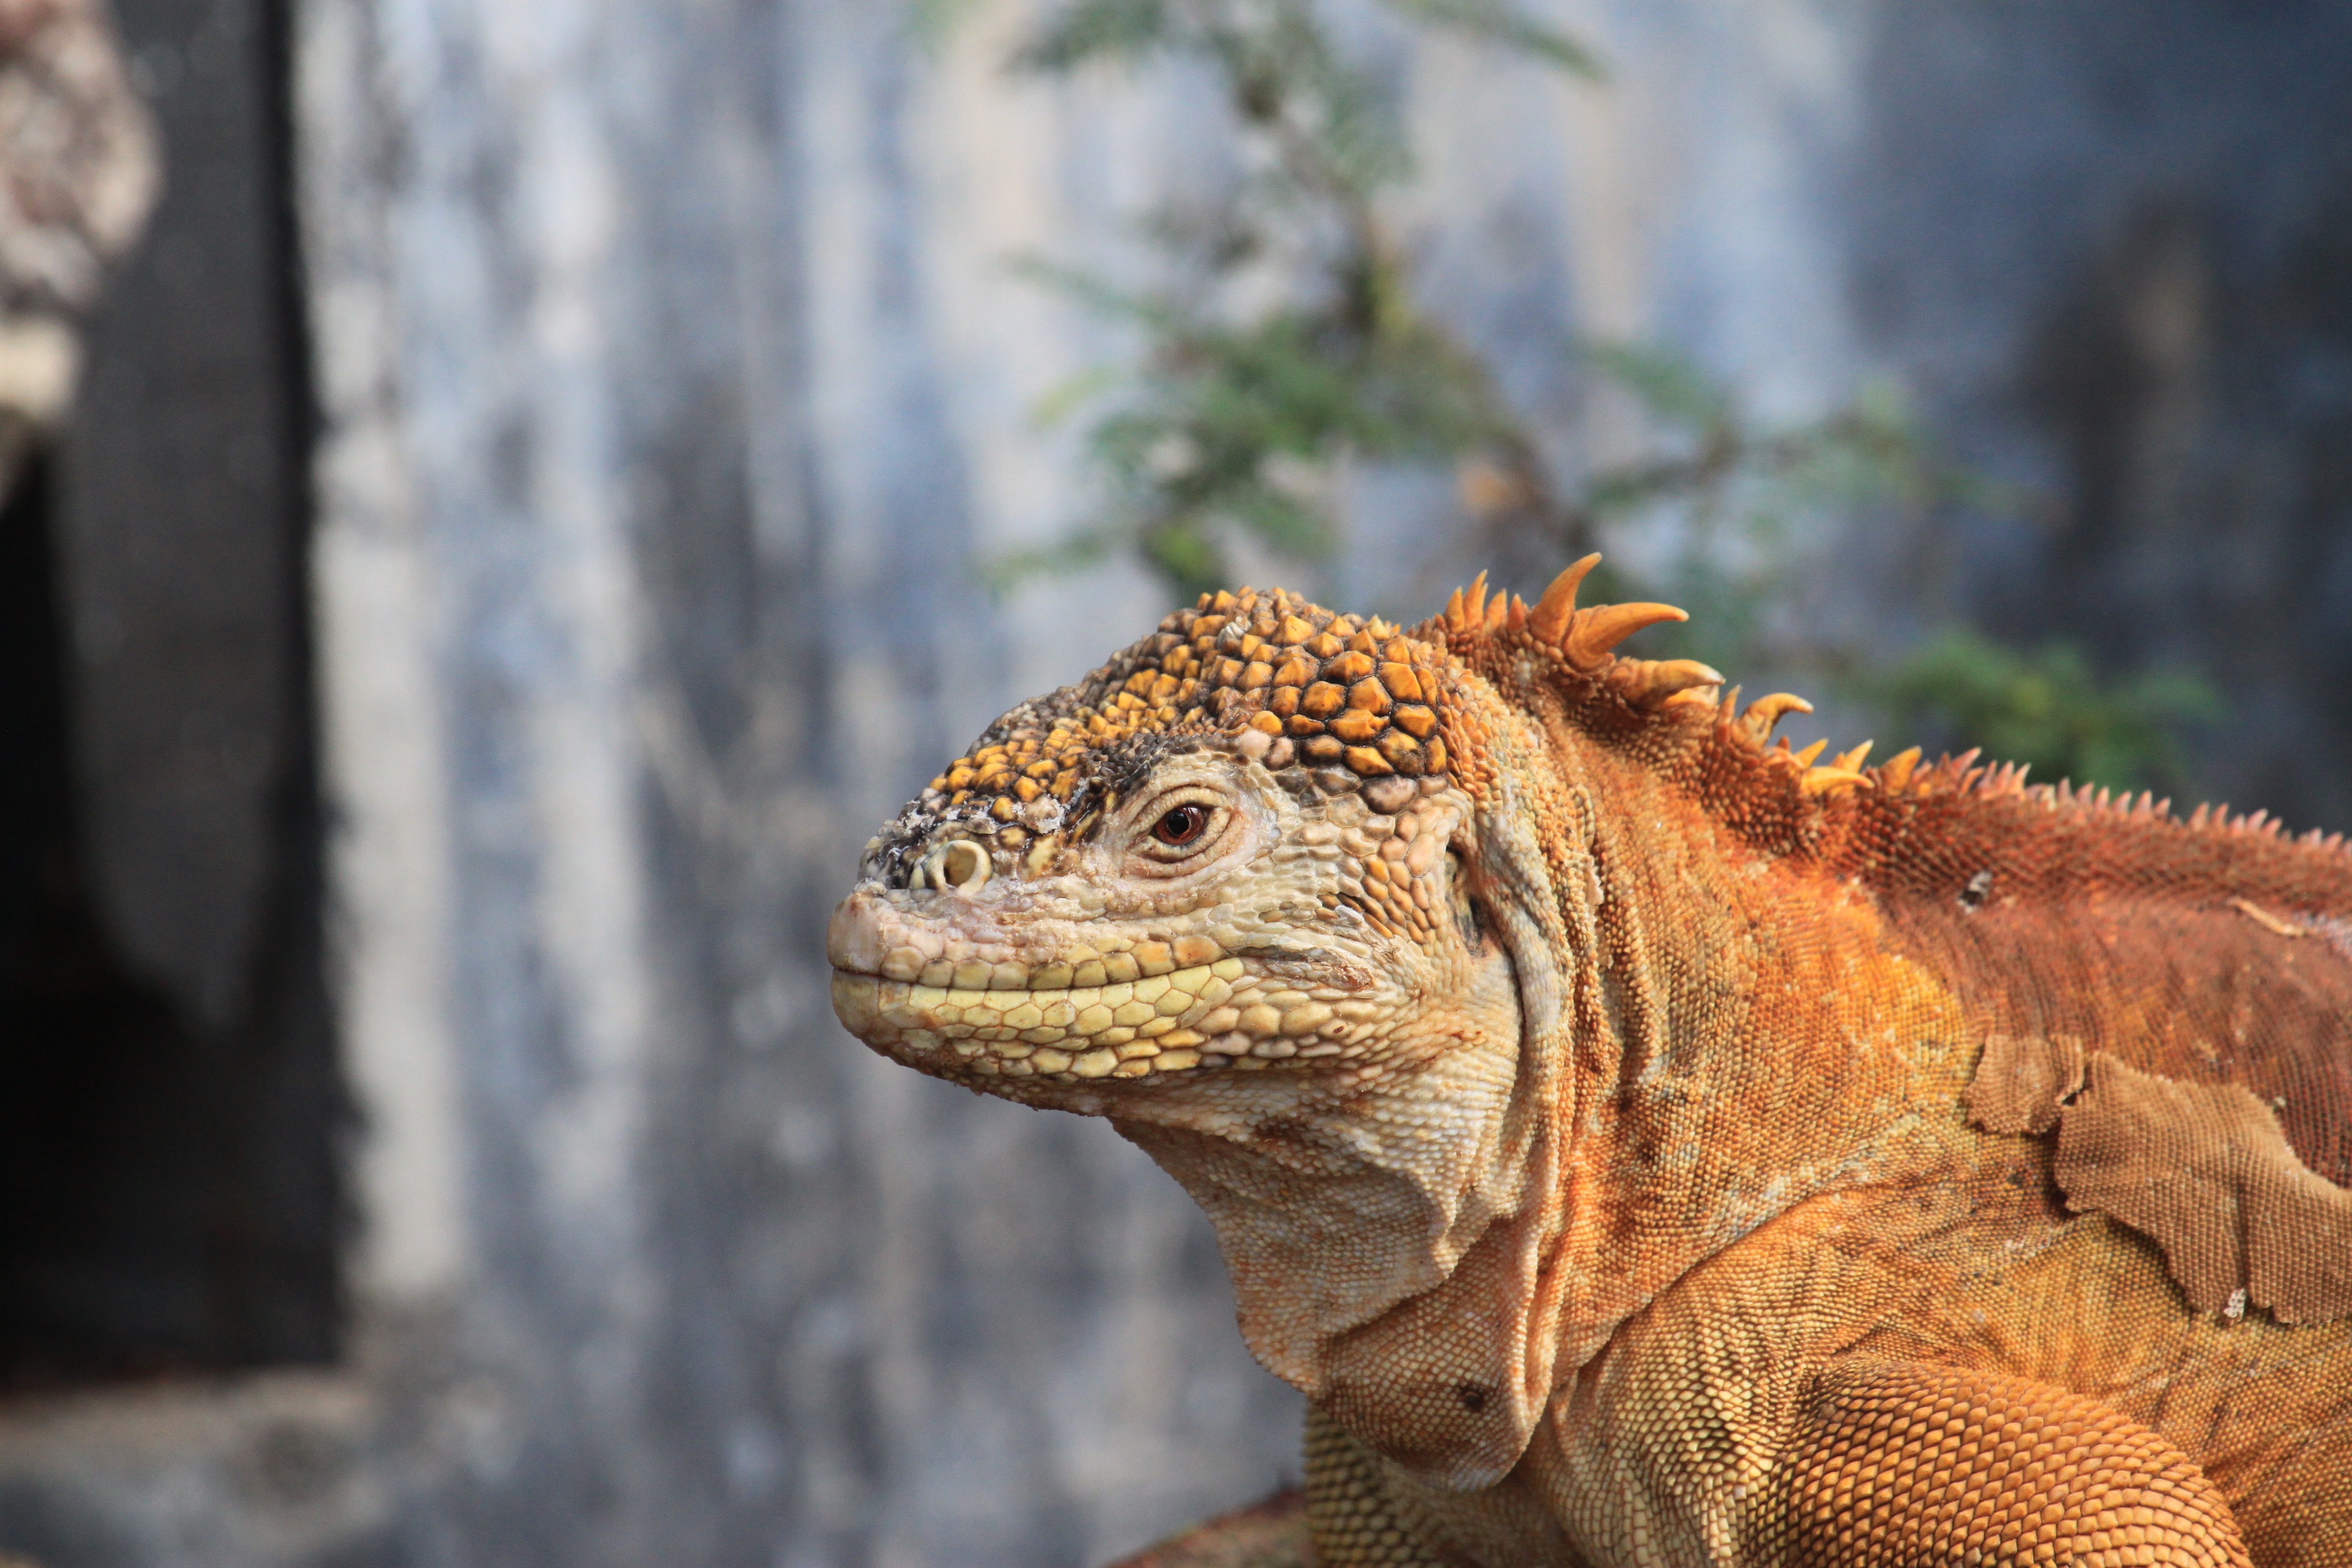
nature, animal, land, wildlife, orange, reptile, yellow, iguana, fauna, lizard, close up, dragon, darwin, iguania, ecuador, galapagos, agamidae, scaled reptile, land iguana